Lab-on-a-chip

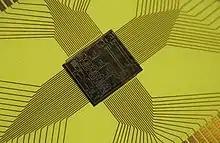
Microelectromechanical systems chip, sometimes called "lab on a chip"

After the invention of microtechnology (≈1954) for realizing integrated semiconductor structures for microelectronic chips, these lithography-based technologies were soon applied in pressure sensor manufacturing (1966) as well. Due to further development of these usually CMOS-compatibility limited processes, a tool box became available to create micrometre or sub-micrometre sized mechanical structures in silicon wafers as well: the microelectromechanical systems (MEMS) era had started.